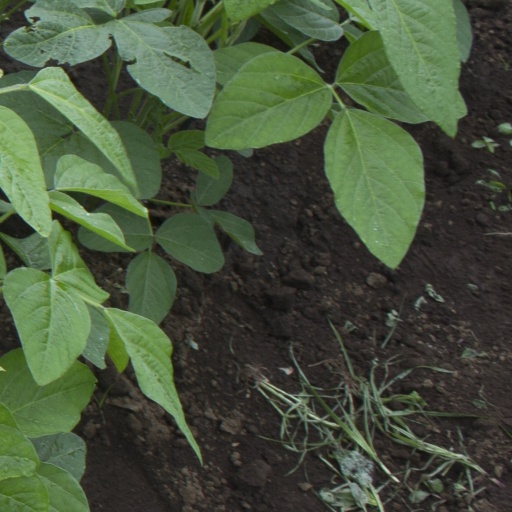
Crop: soybean